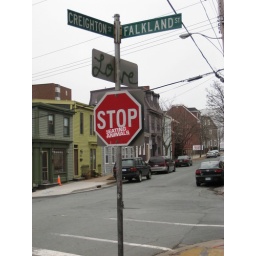
A street sign in Halifax, Nova Scotia.